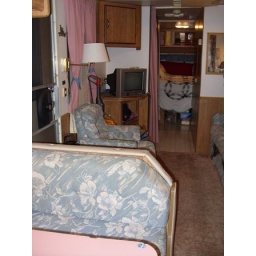
screen door is hole free. I have curtains for all of the windows. Storage under dinette seats and couch.